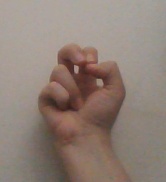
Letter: gaaf